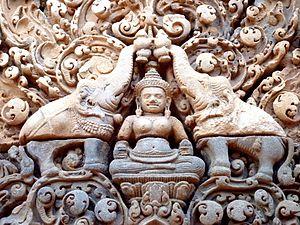
La sculpture ornementale est un terme qui désigne l'utilisation de la sculpture en ornement dans des productions architecturales: bâtiment, pont, mausolée ou de tout autre monument. La sculpture est généralement liée à la structure, et les œuvres isolées qui font partie de l'agencement original, associées à la sculpture ornementale, prennent le nom de statuaire.